Pool frog

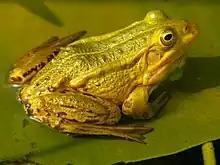
"Pelophylax lessonae"

The pool frog is a small frog which rarely grows to more than long, although females can grow up to . Males are typically around long, while females are around long. These frogs are brown or green, with dark blotches along their backs, a pair of ridges running from each eye and a cream or yellow stripe down the middle of the frog's back. The vocal sacs on the male are cream or even white.